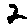
Label: 2